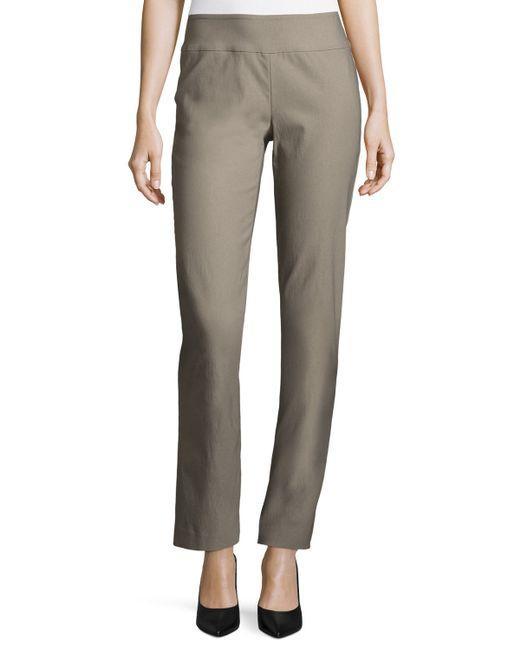
Olivgrüne Bürokleidung Slim Fit Hose für Damen